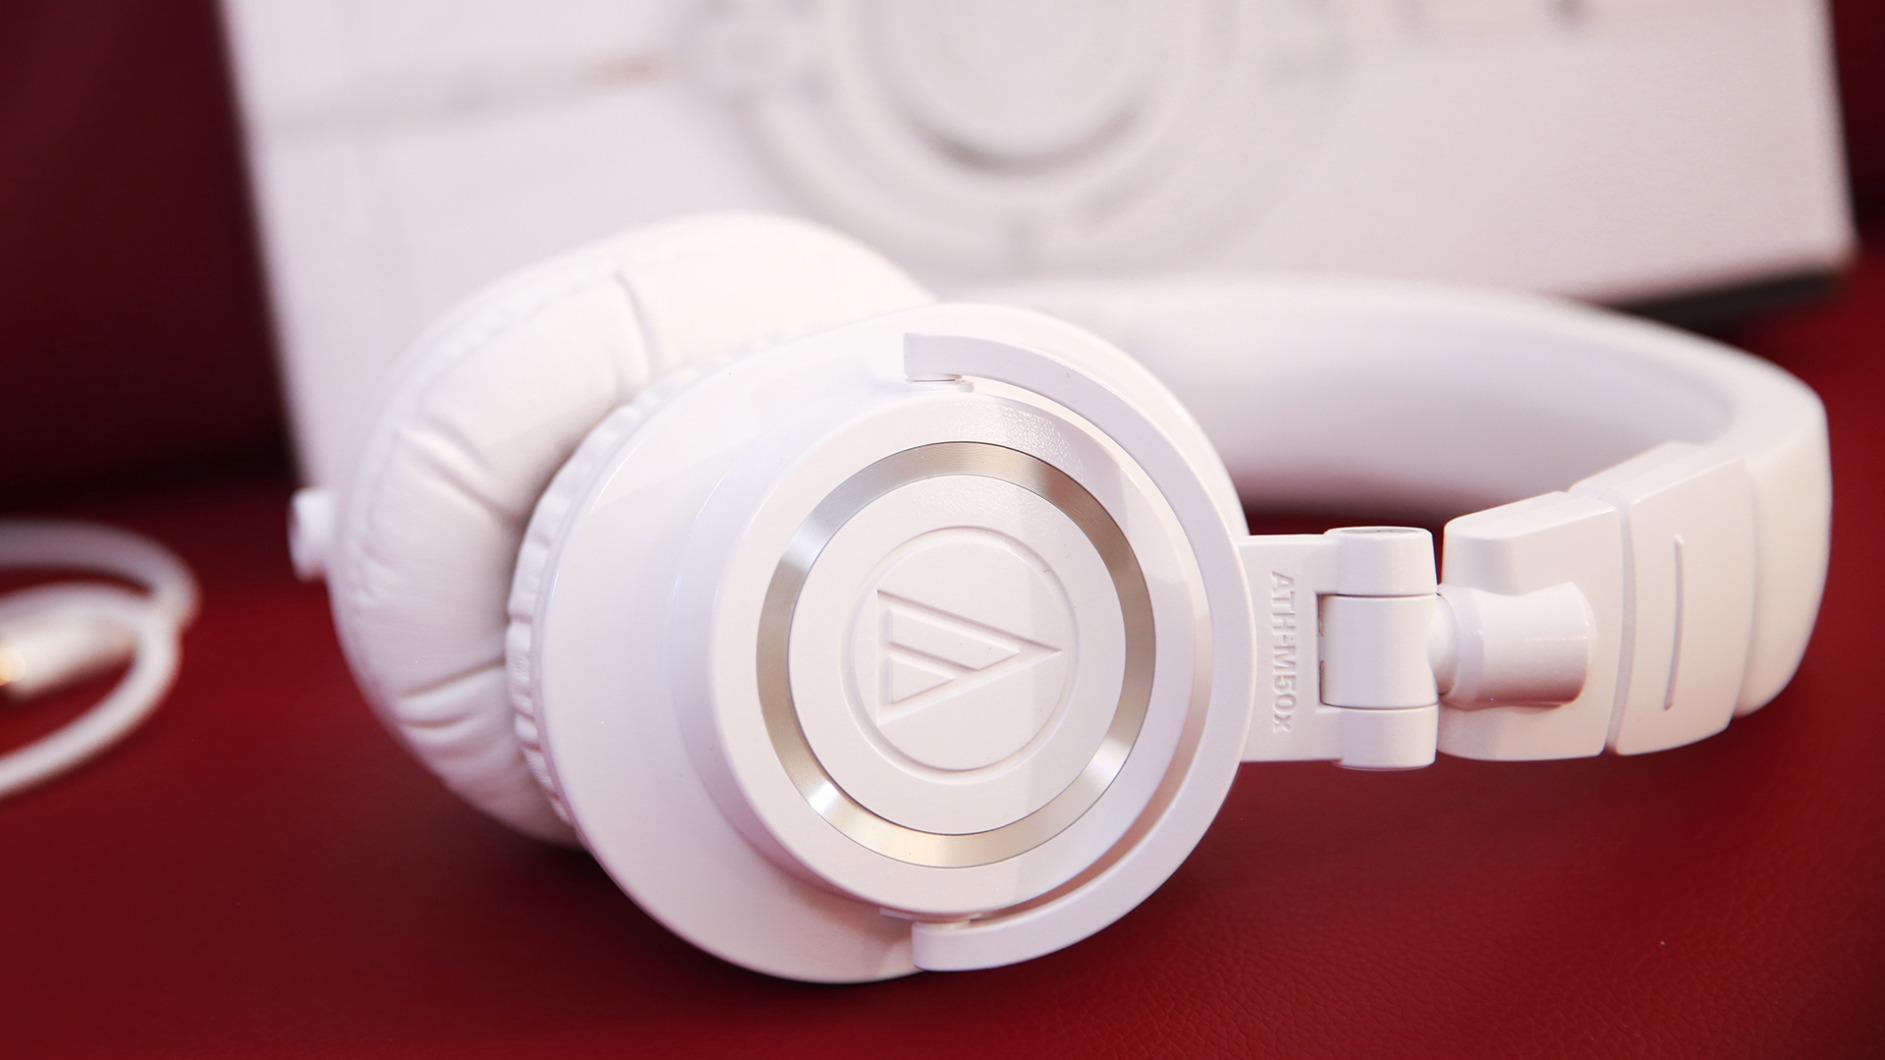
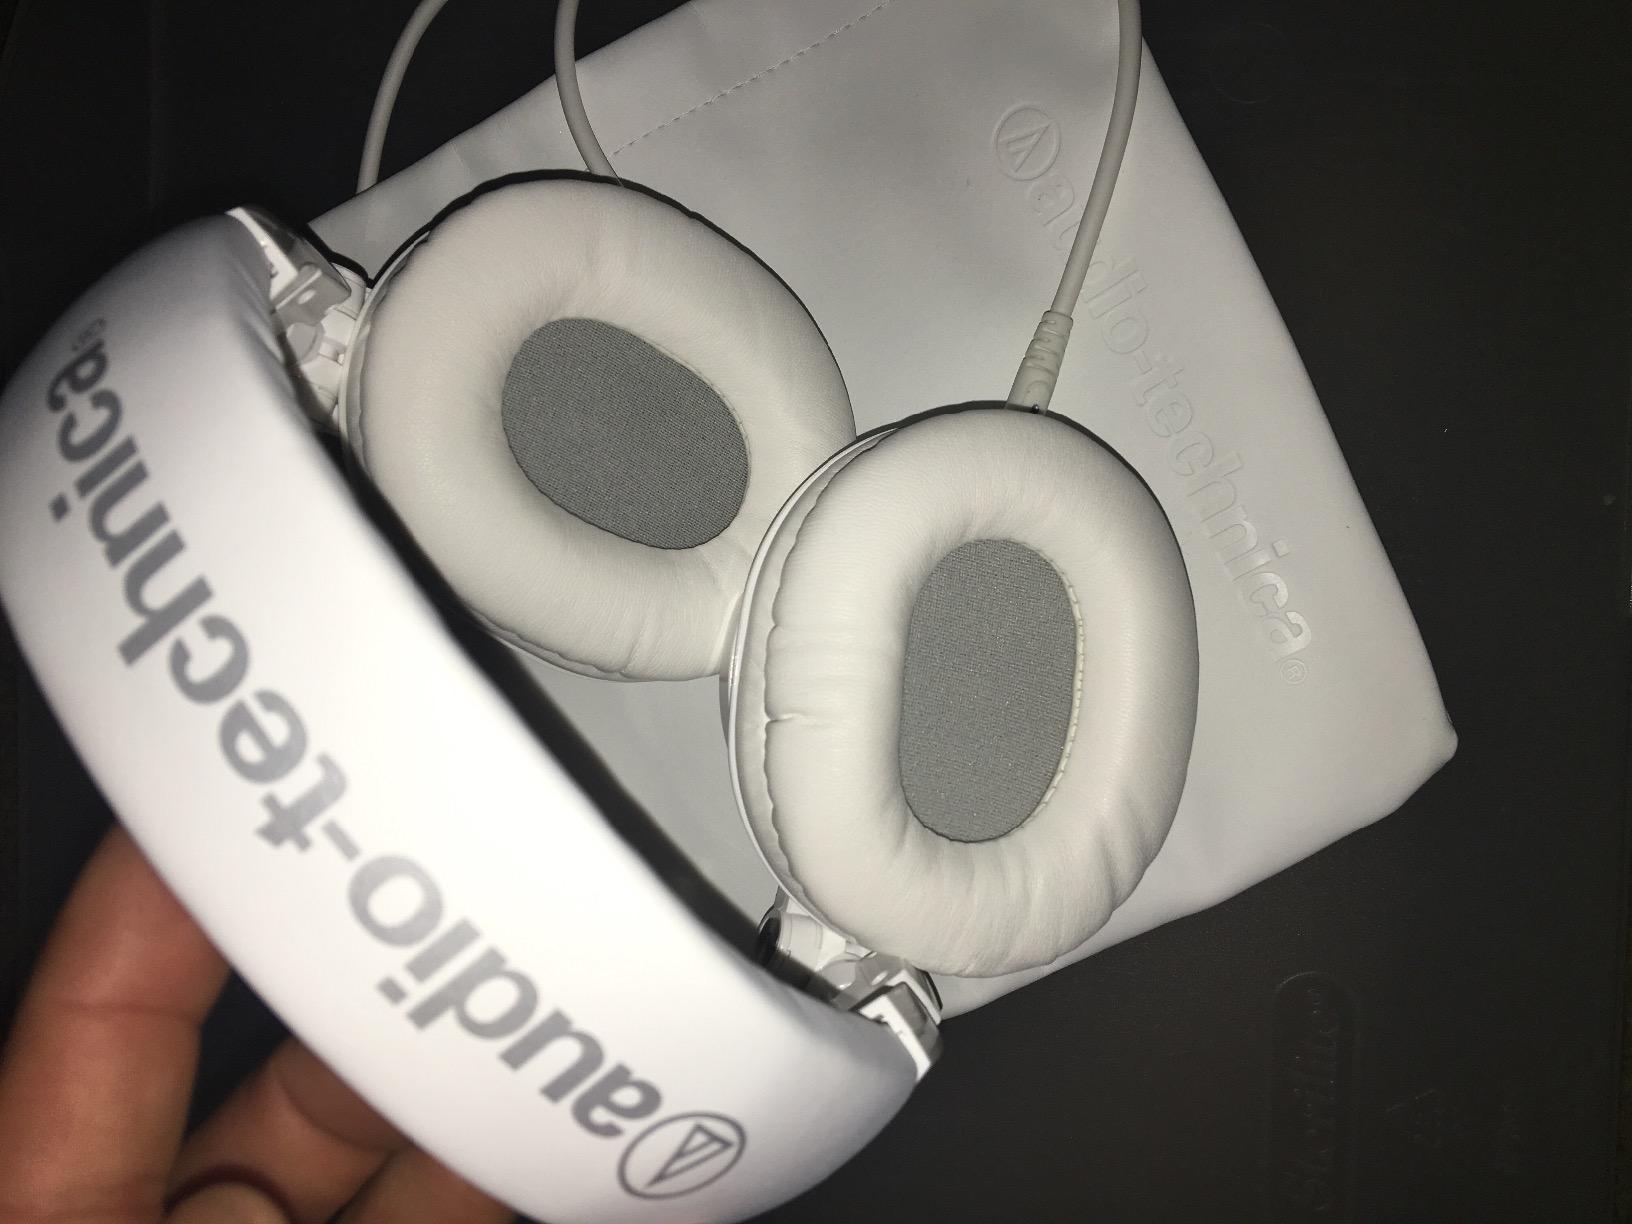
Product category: headphones
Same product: yes